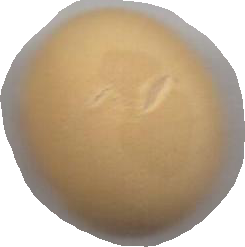
Variety: Dega